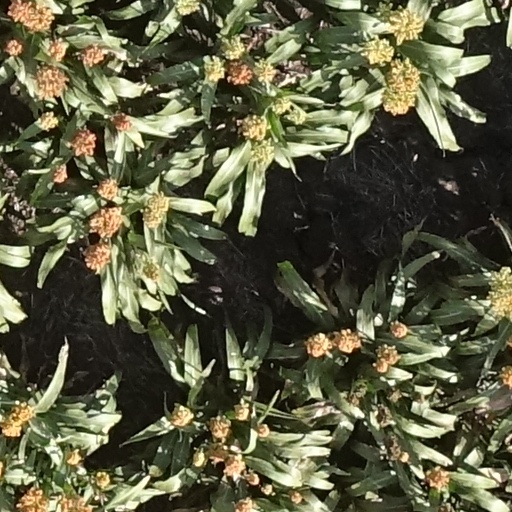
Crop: sorghum